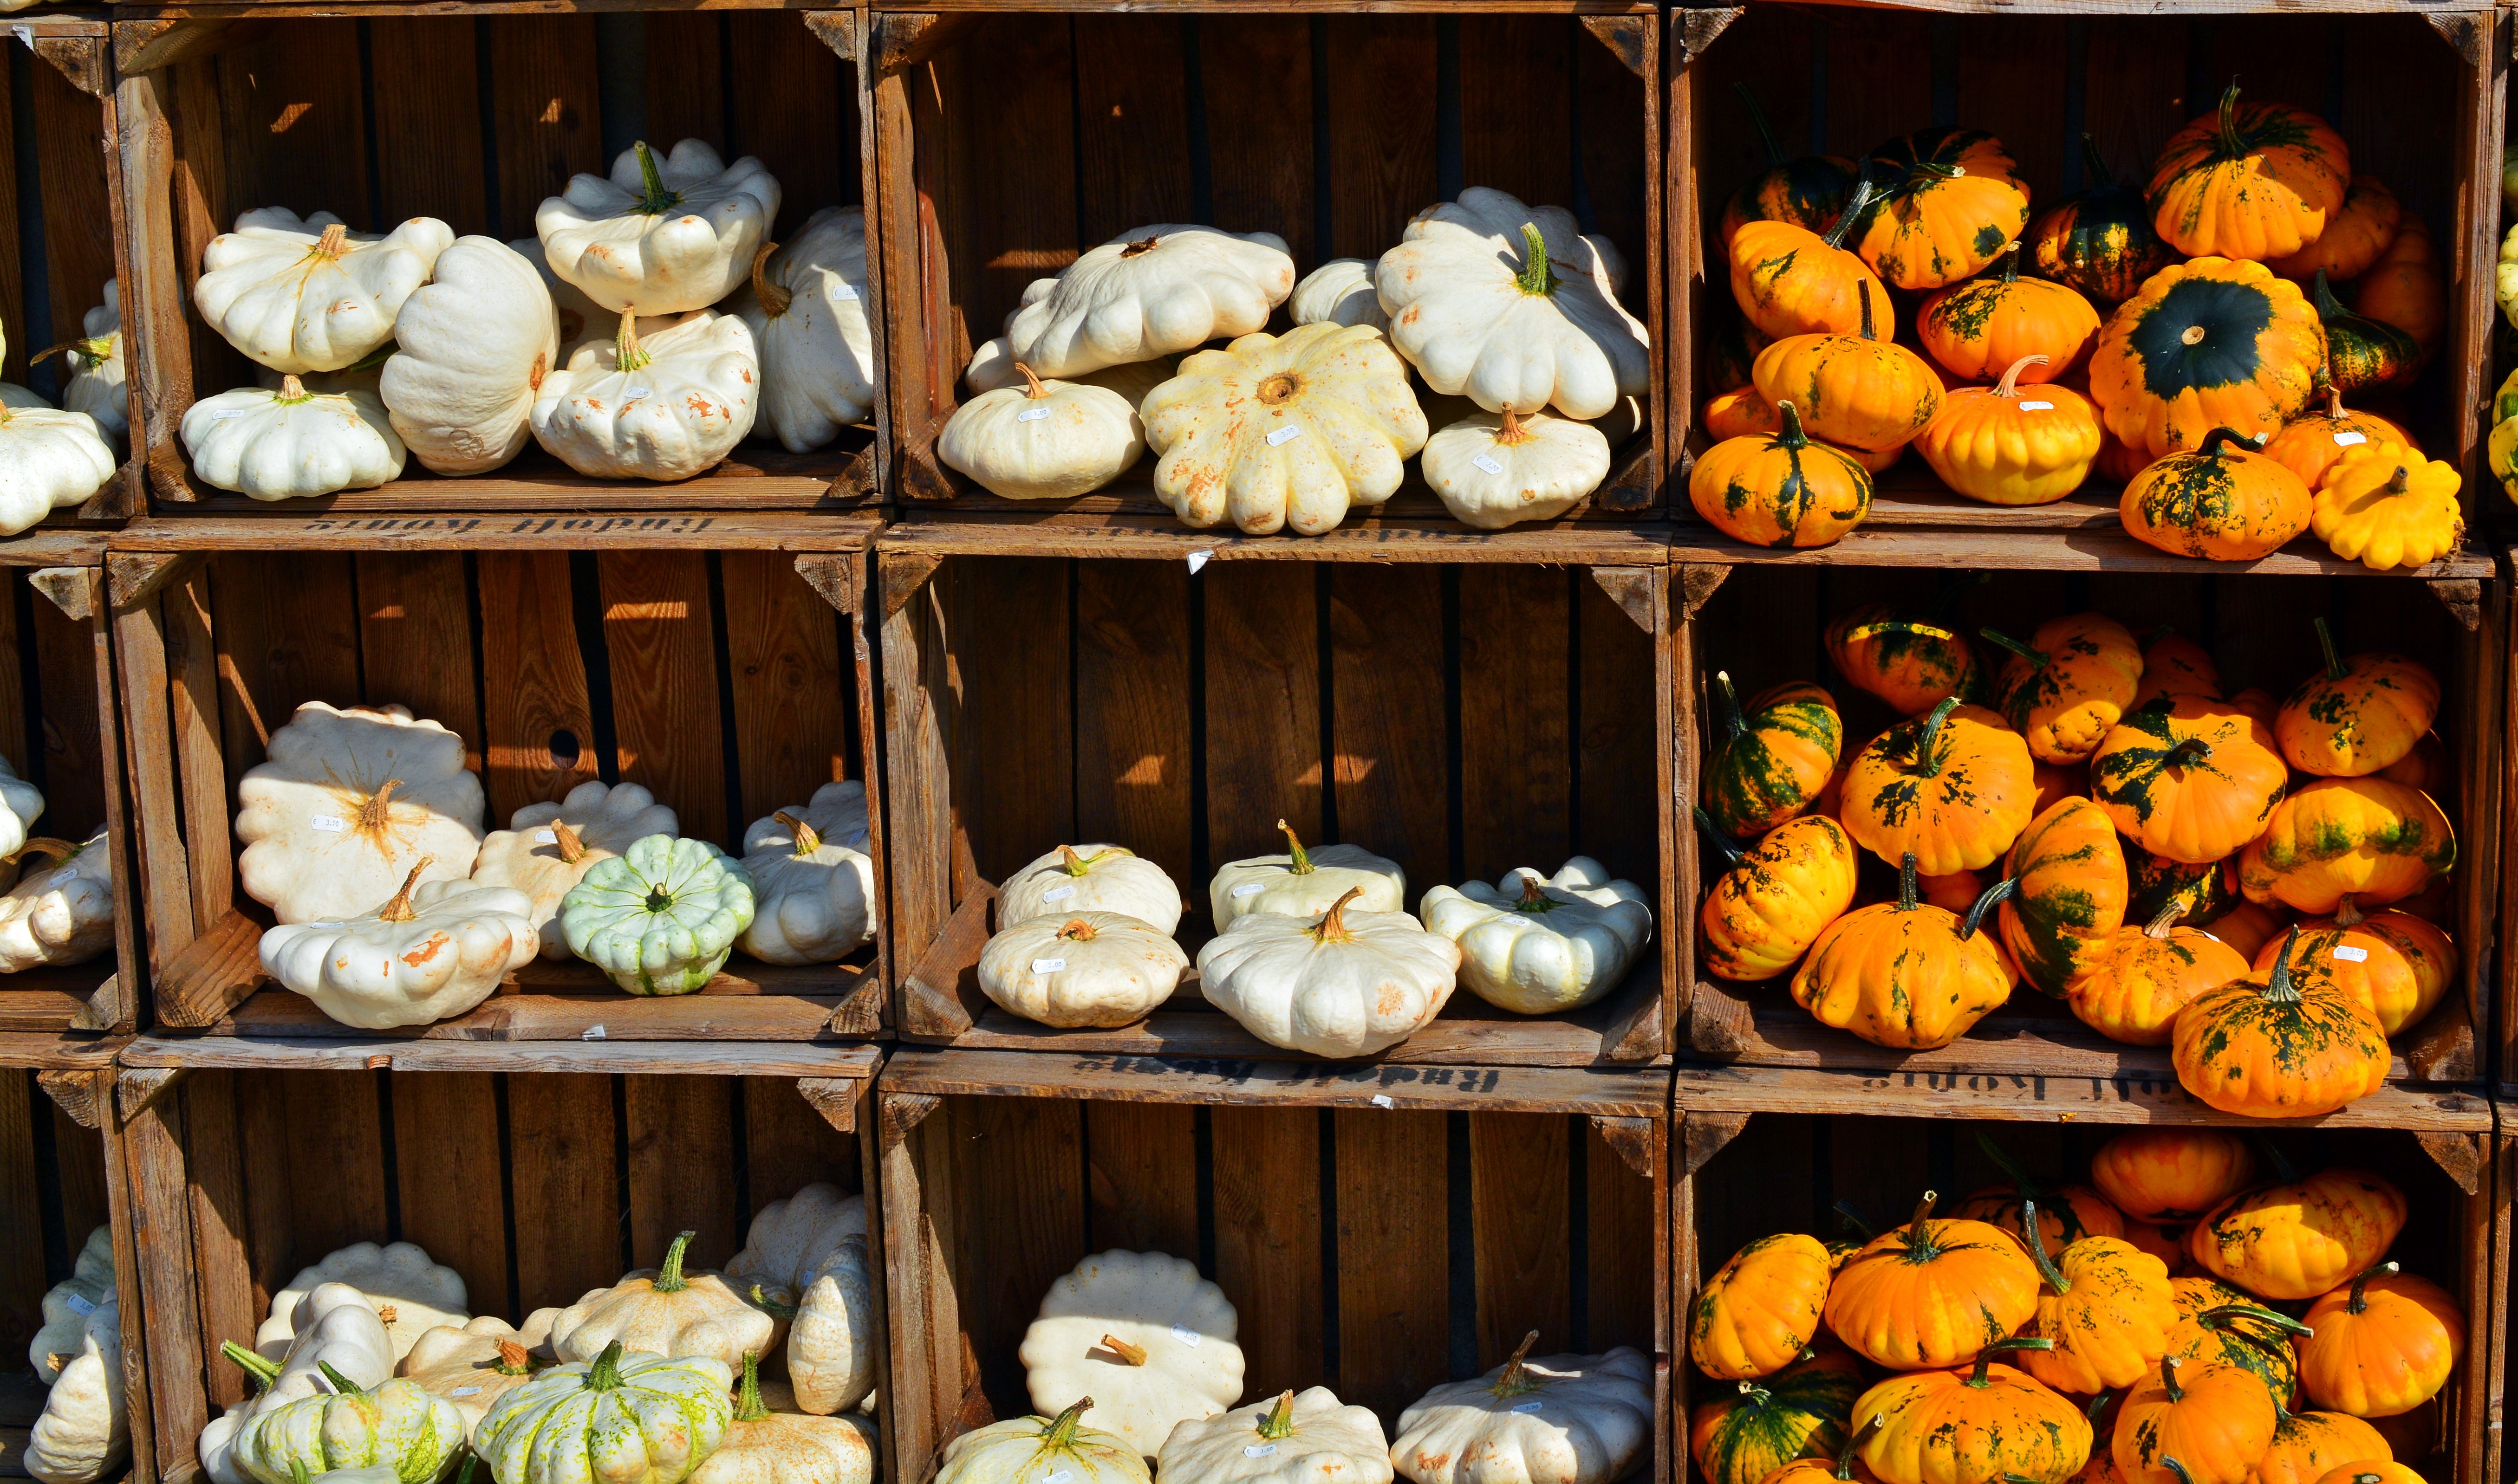
farm, decoration, produce, vegetable, autumn, pumpkin, squash, gourd, thanksgiving, september, sale, benefit from, cucurbita, pumpkin soup, harvest time, pumpkin yard cordes